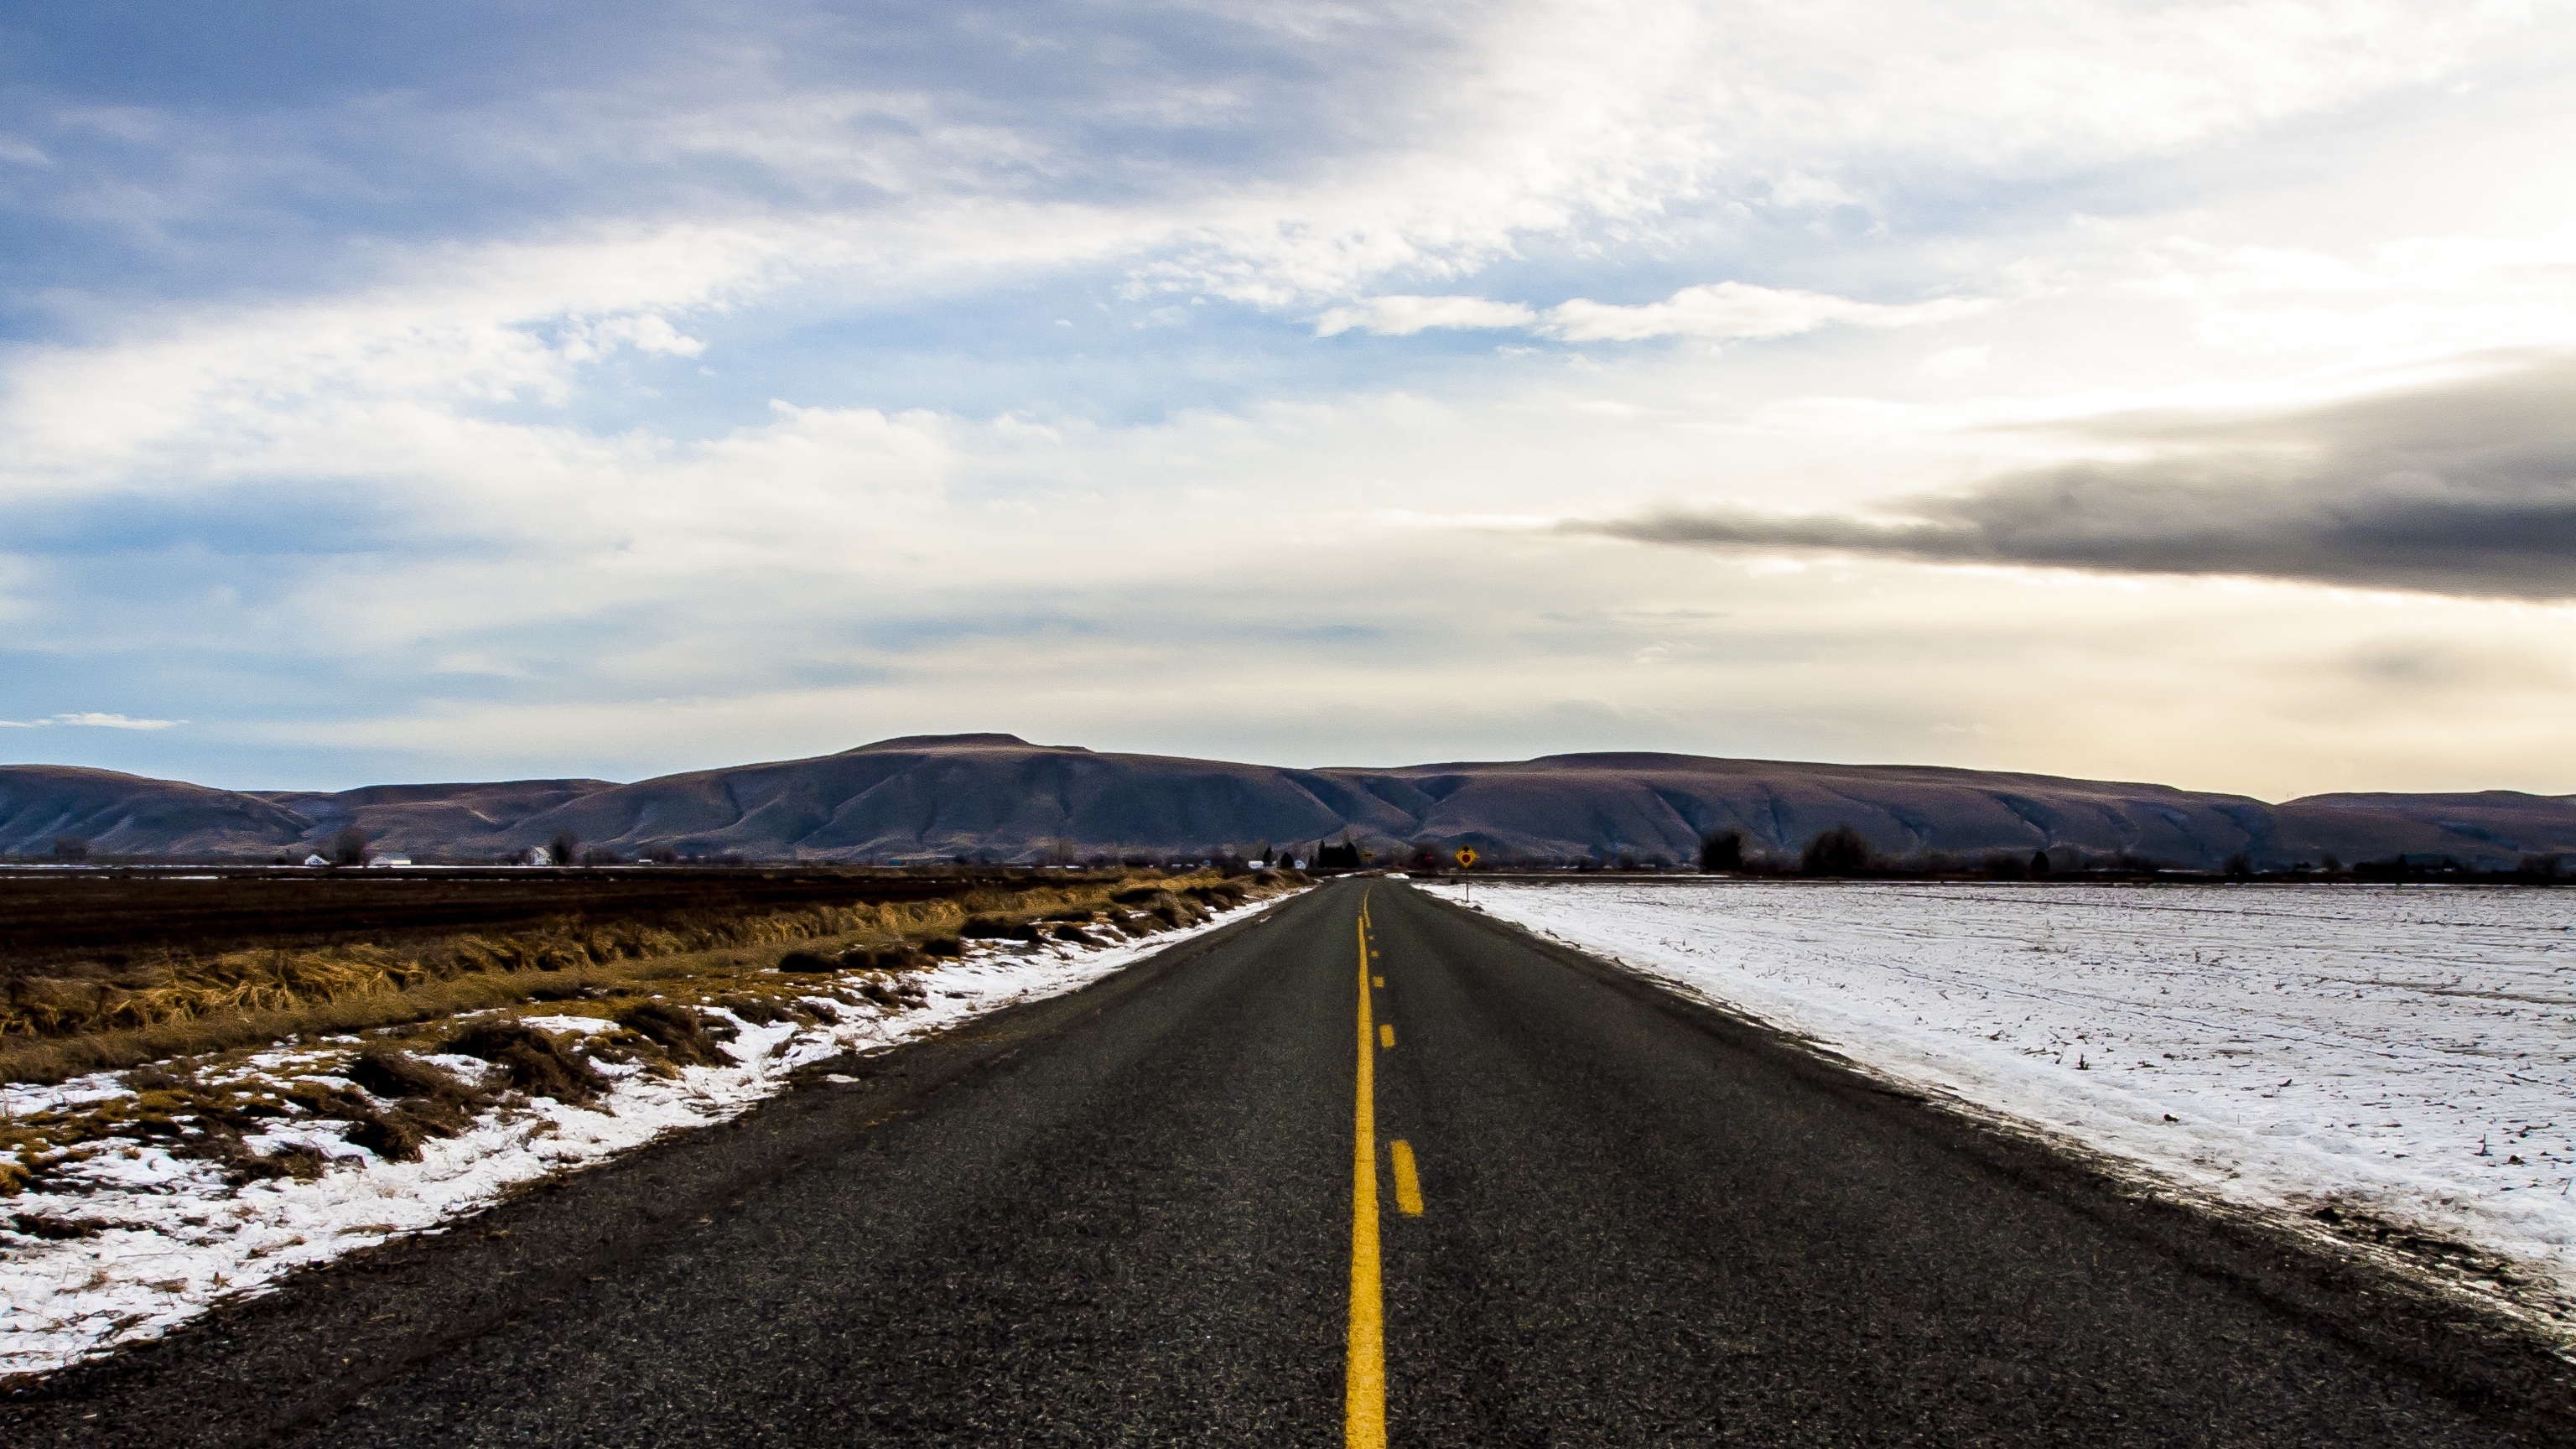
landscape, sea, coast, nature, horizon, mountain, snow, winter, cloud, sky, road, traffic, street, sunlight, morning, hill, perspective, highway, asphalt, travel, journey, weather, endless, infinity, straight, road trip, infrastructure, way, vanishing point, rural area, landsape, mountainous landforms